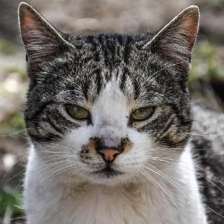
Label: animals